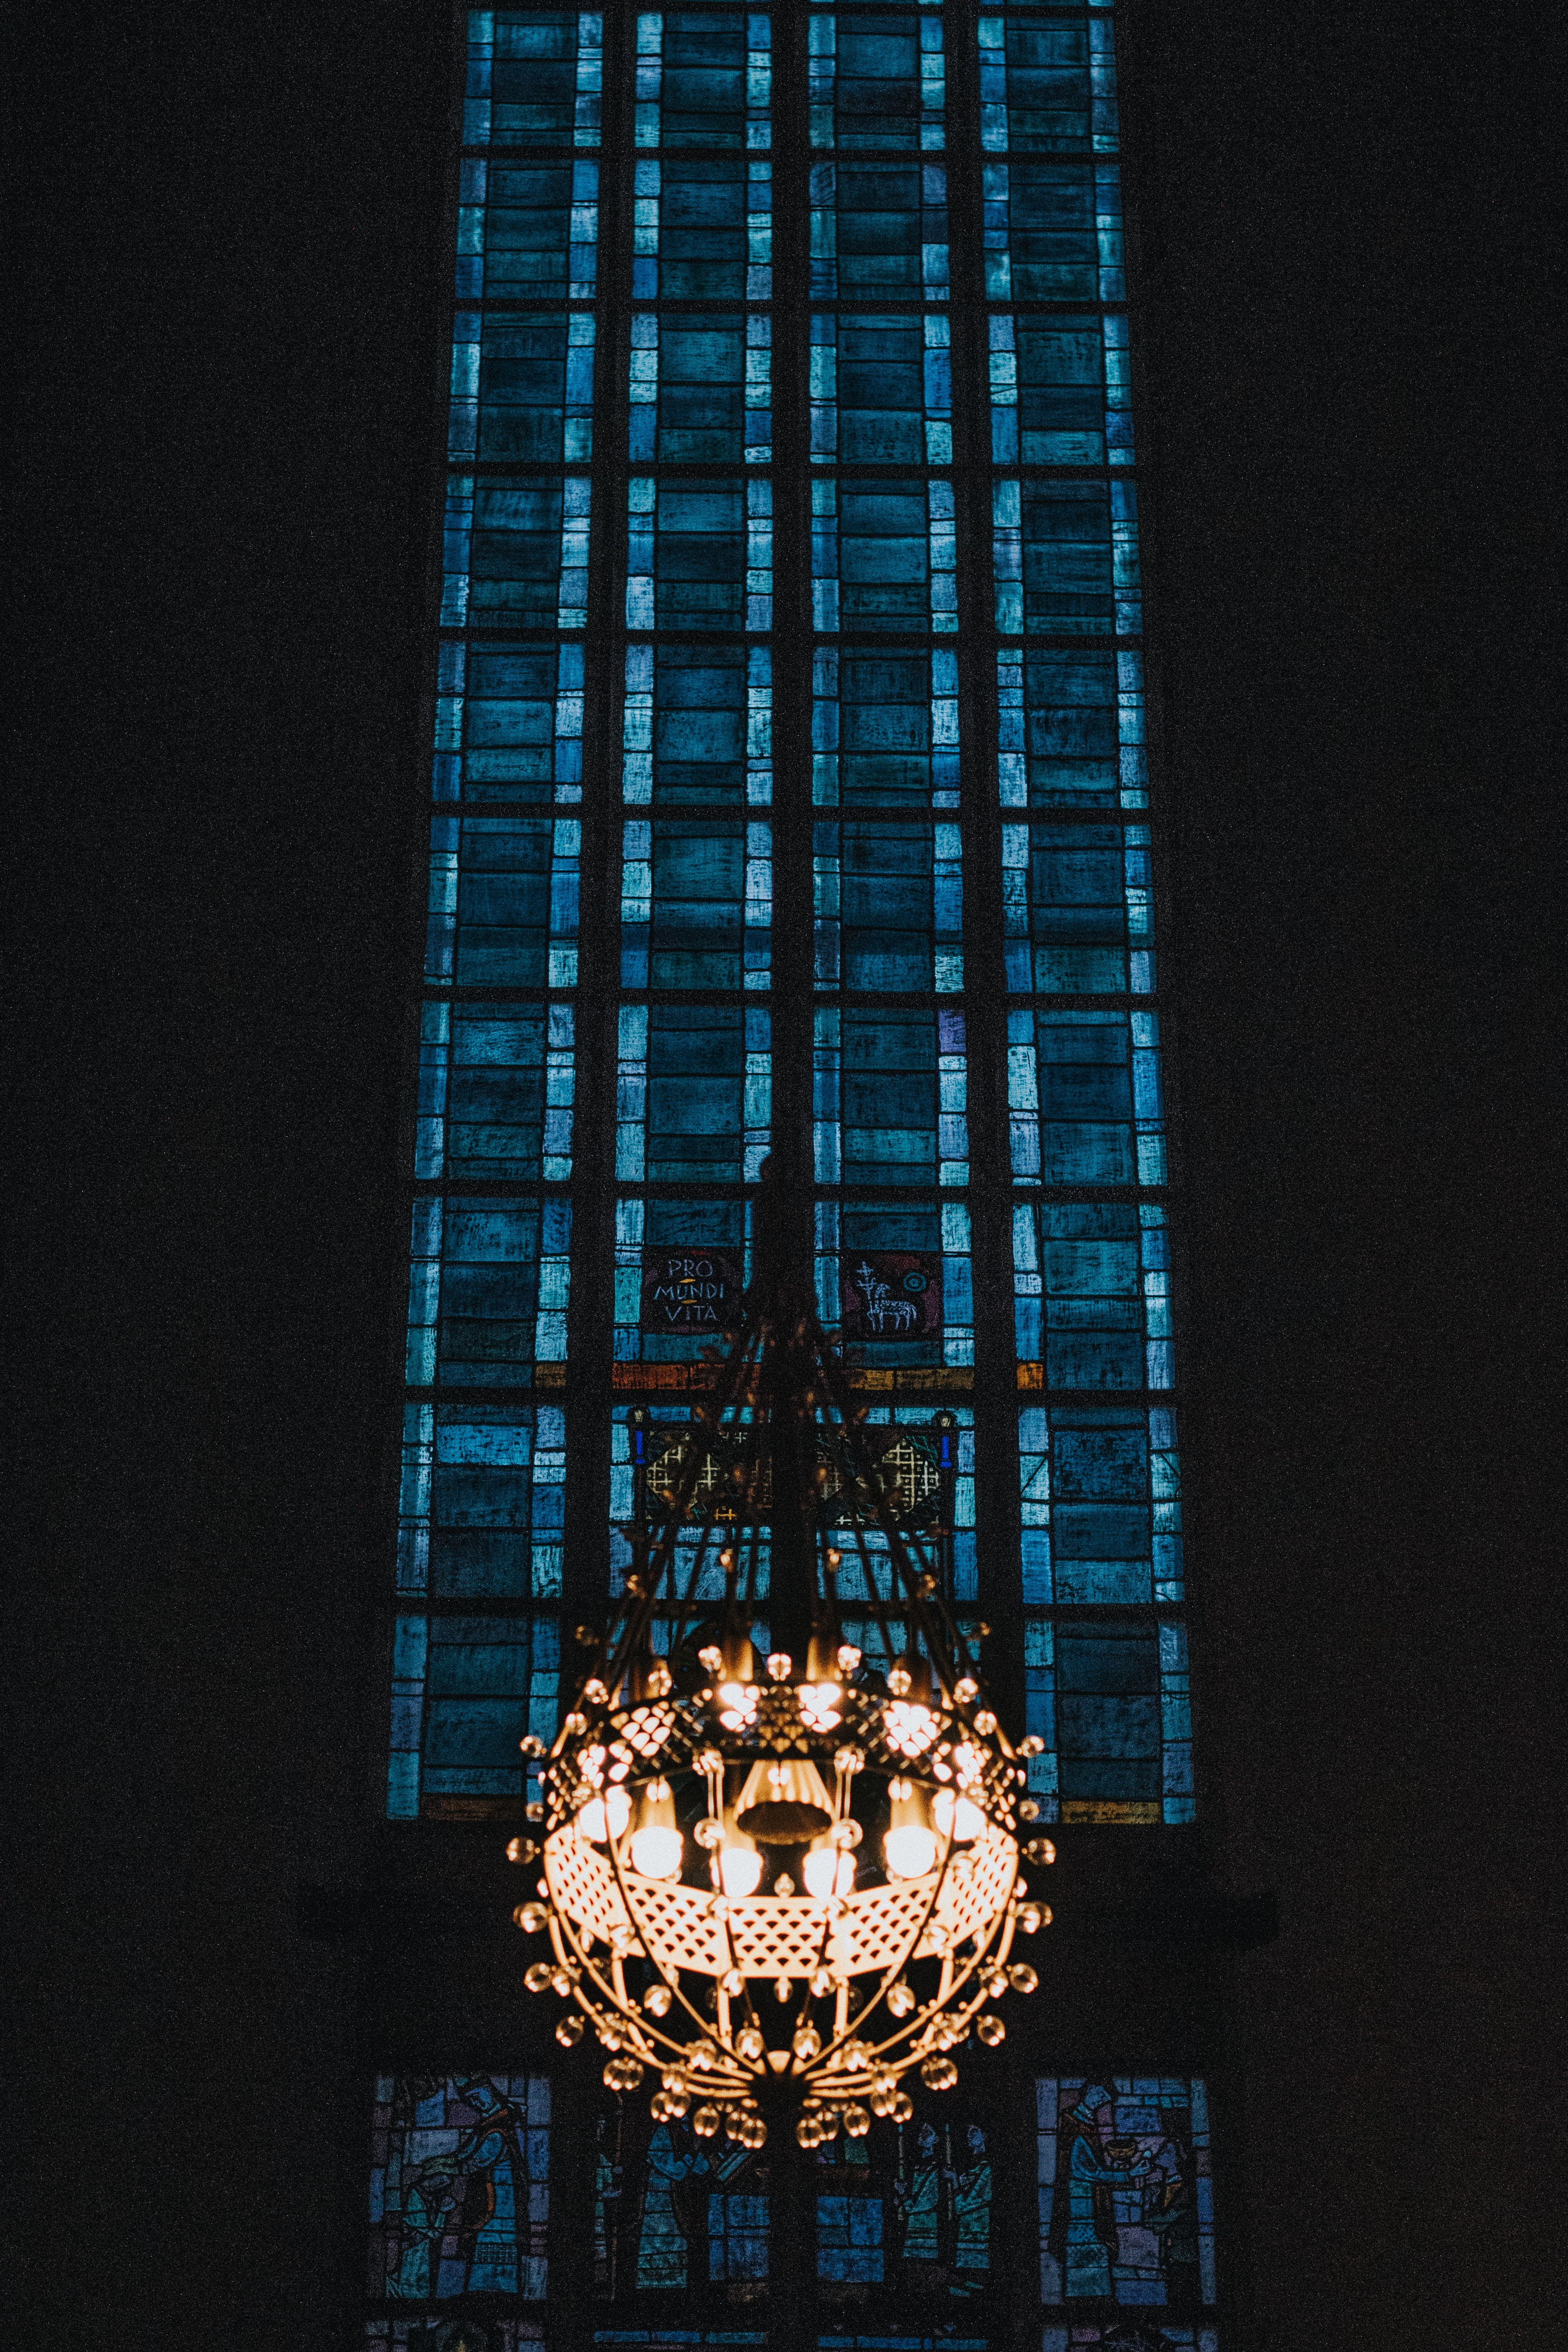
architecture, lighting, glass, light fixture, building, reflection, window, night, symmetry, metropolis, skyscraper, daylighting, tower